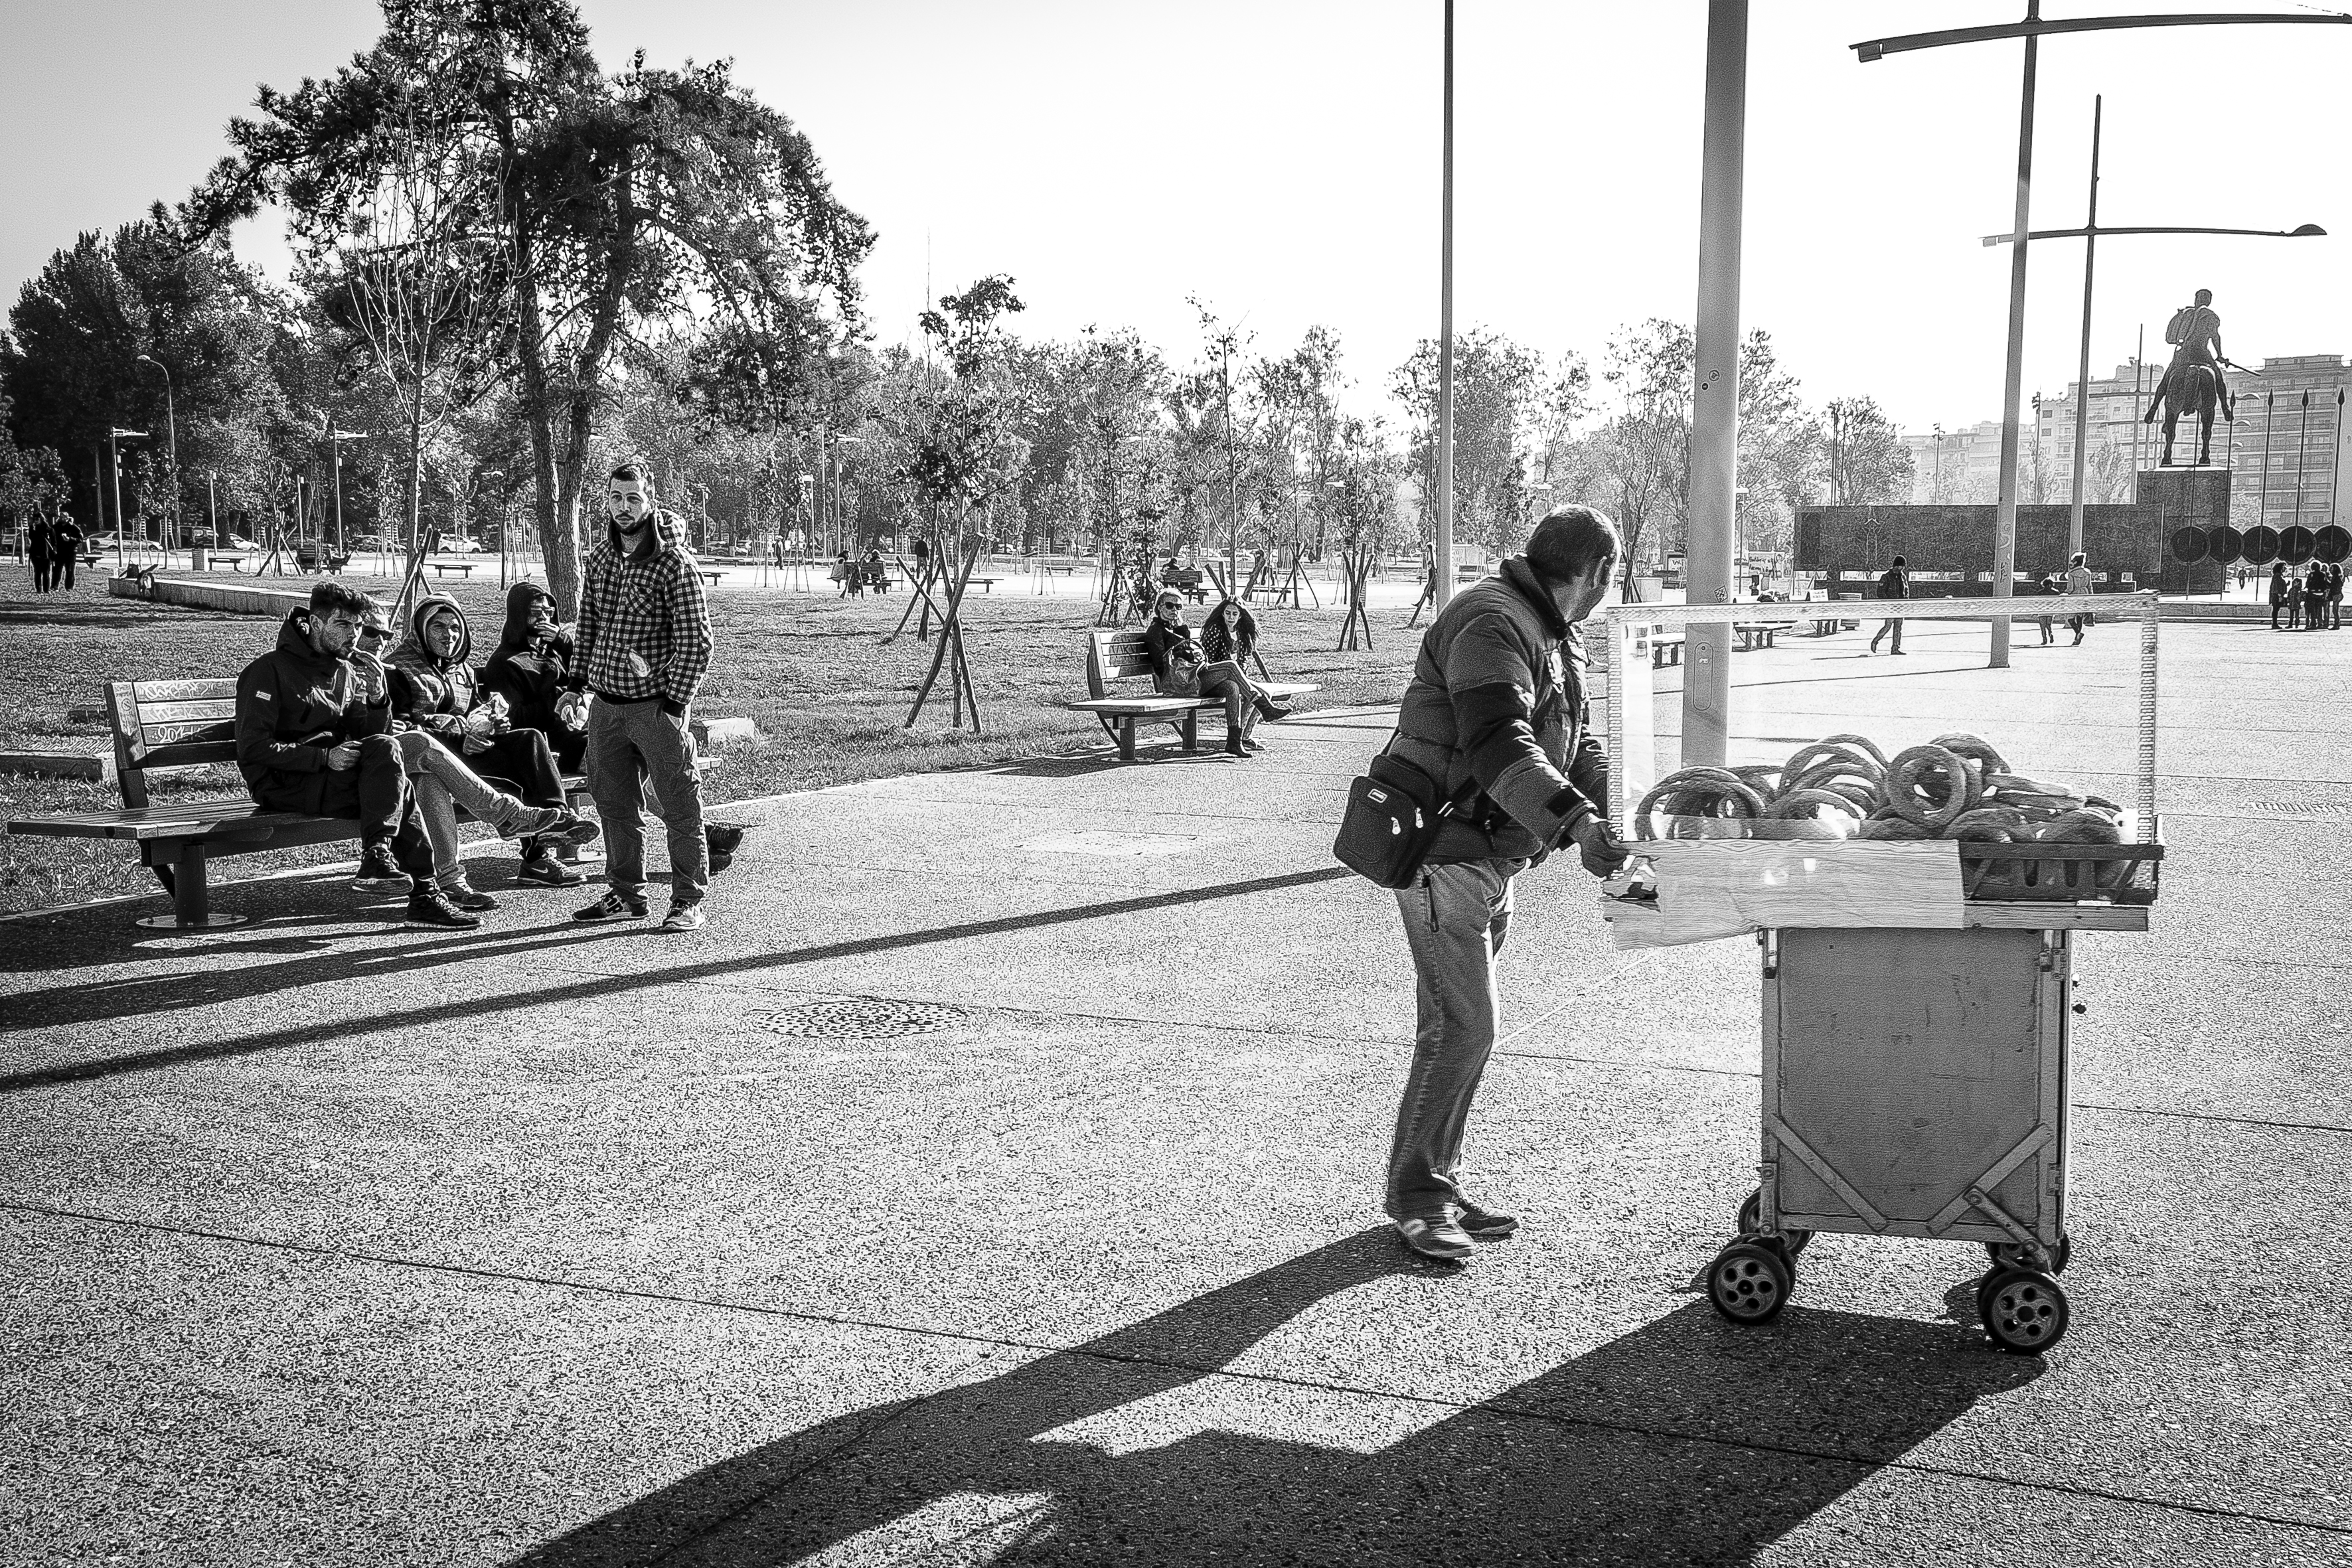
pedestrian, black and white, road, street, photography, urban, asphalt, travel, fujifilm, monochrome, bw, blackandwhite, blackwhite, infrastructure, ngc, photograph, snapshot, greece, fuji, fujixt1, fujix, noireblanc, macedonia, thessaloniki, monochrome photography